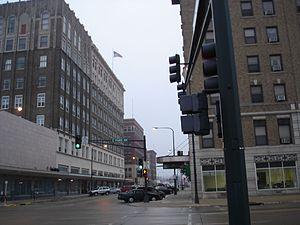
Waterloo est une ville américaine, siège du comté de Black Hawk, dans l'État de l'Iowa. Lors du recensement des États-Unis de 2010, sa population est de 68 406 habitants.